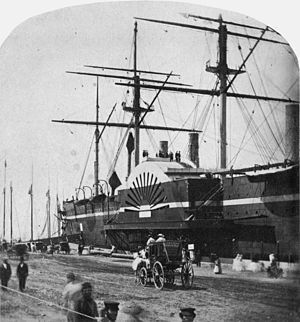
SS Great Eastern / Passagerskib 1860–63
Ved kaj på Manhattan efter ankomsten til New York i 1860.
SS Great Eastern var et dampskib tegnet af den engelske ingeniør og foregangsmand Isambard Kingdom Brunel og bygget i jern på værftet J. Scott Russell & Co. i London. Ved sin søsætning i 1858 var hun langt større end noget hidtil bygget skib, og tiltænkt at kunne fragte 4.000 passagerer fra England til Australien uden at skulle laste kul undervejs. Hendes længde på 211 m blev først overgået i 1899 med den 215 m lange superliner RMS Oceanic, hendes tonnage på 18.915 BRT blev først overgået i 1901 af superlineren RMS Celtic på 21.035 BRT, mens de 4.000 passagerer først blev overgået i 1913 af SS Imperator, der kunne tage 4.935 passagerer. Som noget sjældent havde skibet dobbeltskrog og fem skorstene, hvoraf den ene dog senere blev pillet ned.